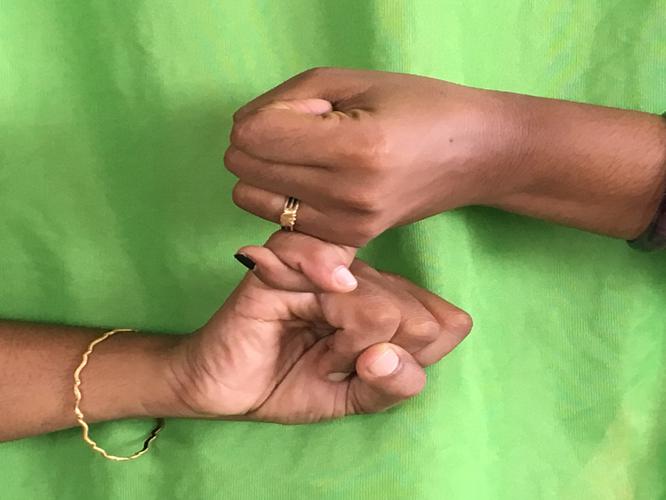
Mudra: Kilaka
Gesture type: double_hand